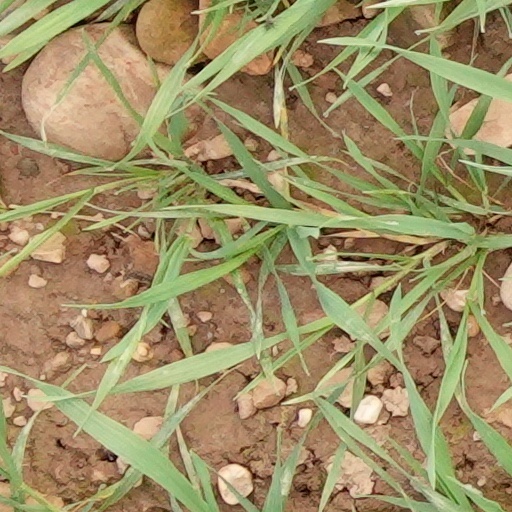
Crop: wheat